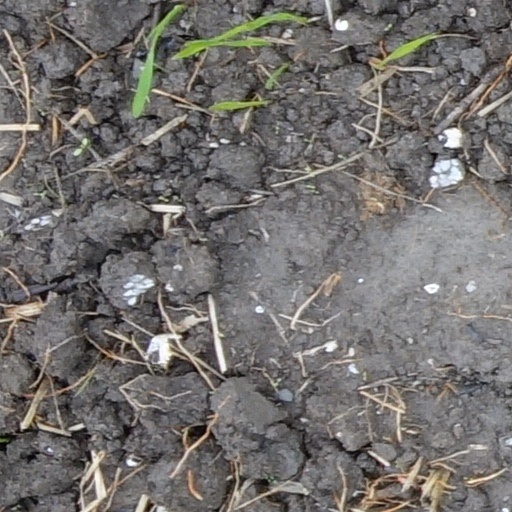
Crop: wheat